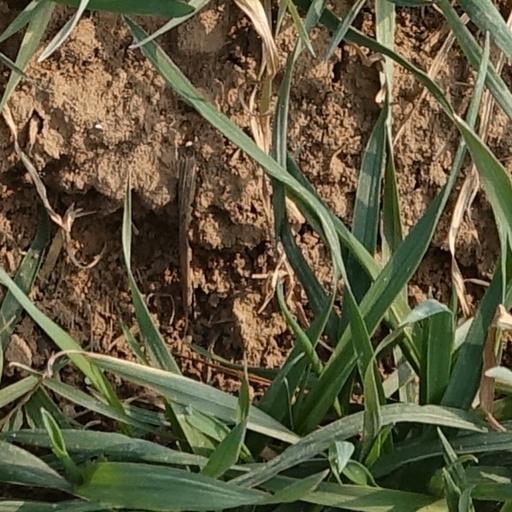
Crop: wheat